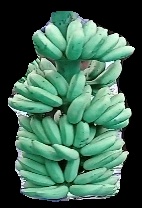
Variety: elakki-bale
Grade: grade1